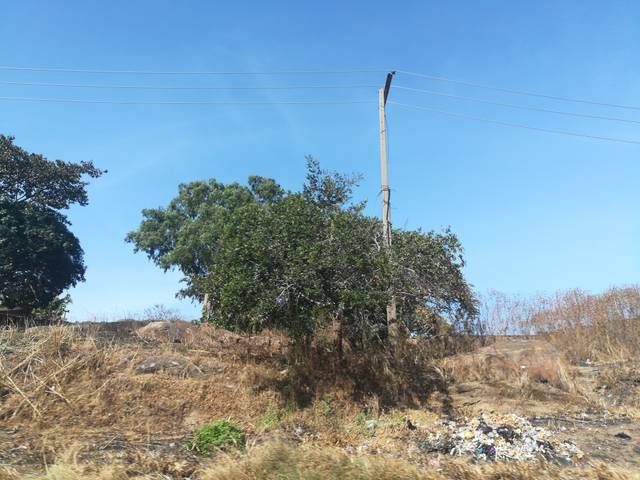
Region: Nigeria
Coordinates: 9.937, 8.908